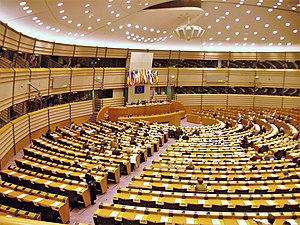
Bulgarien / Politik / Udenrigspolitik
EU-parlamentet i Bruxelles. Bulgarien er medlem af den Europæiske Union.
Bulgarien, officielt Republikken Bulgarien, er et land i det sydøstlige Europa. Det grænser op til Rumænien i nord, Serbien og Makedonien i vest, Grækenland og Tyrkiet i syd og Sortehavet i øst. Bulgarien er 110.994 km² stort og dermed Europas 16.-største land.